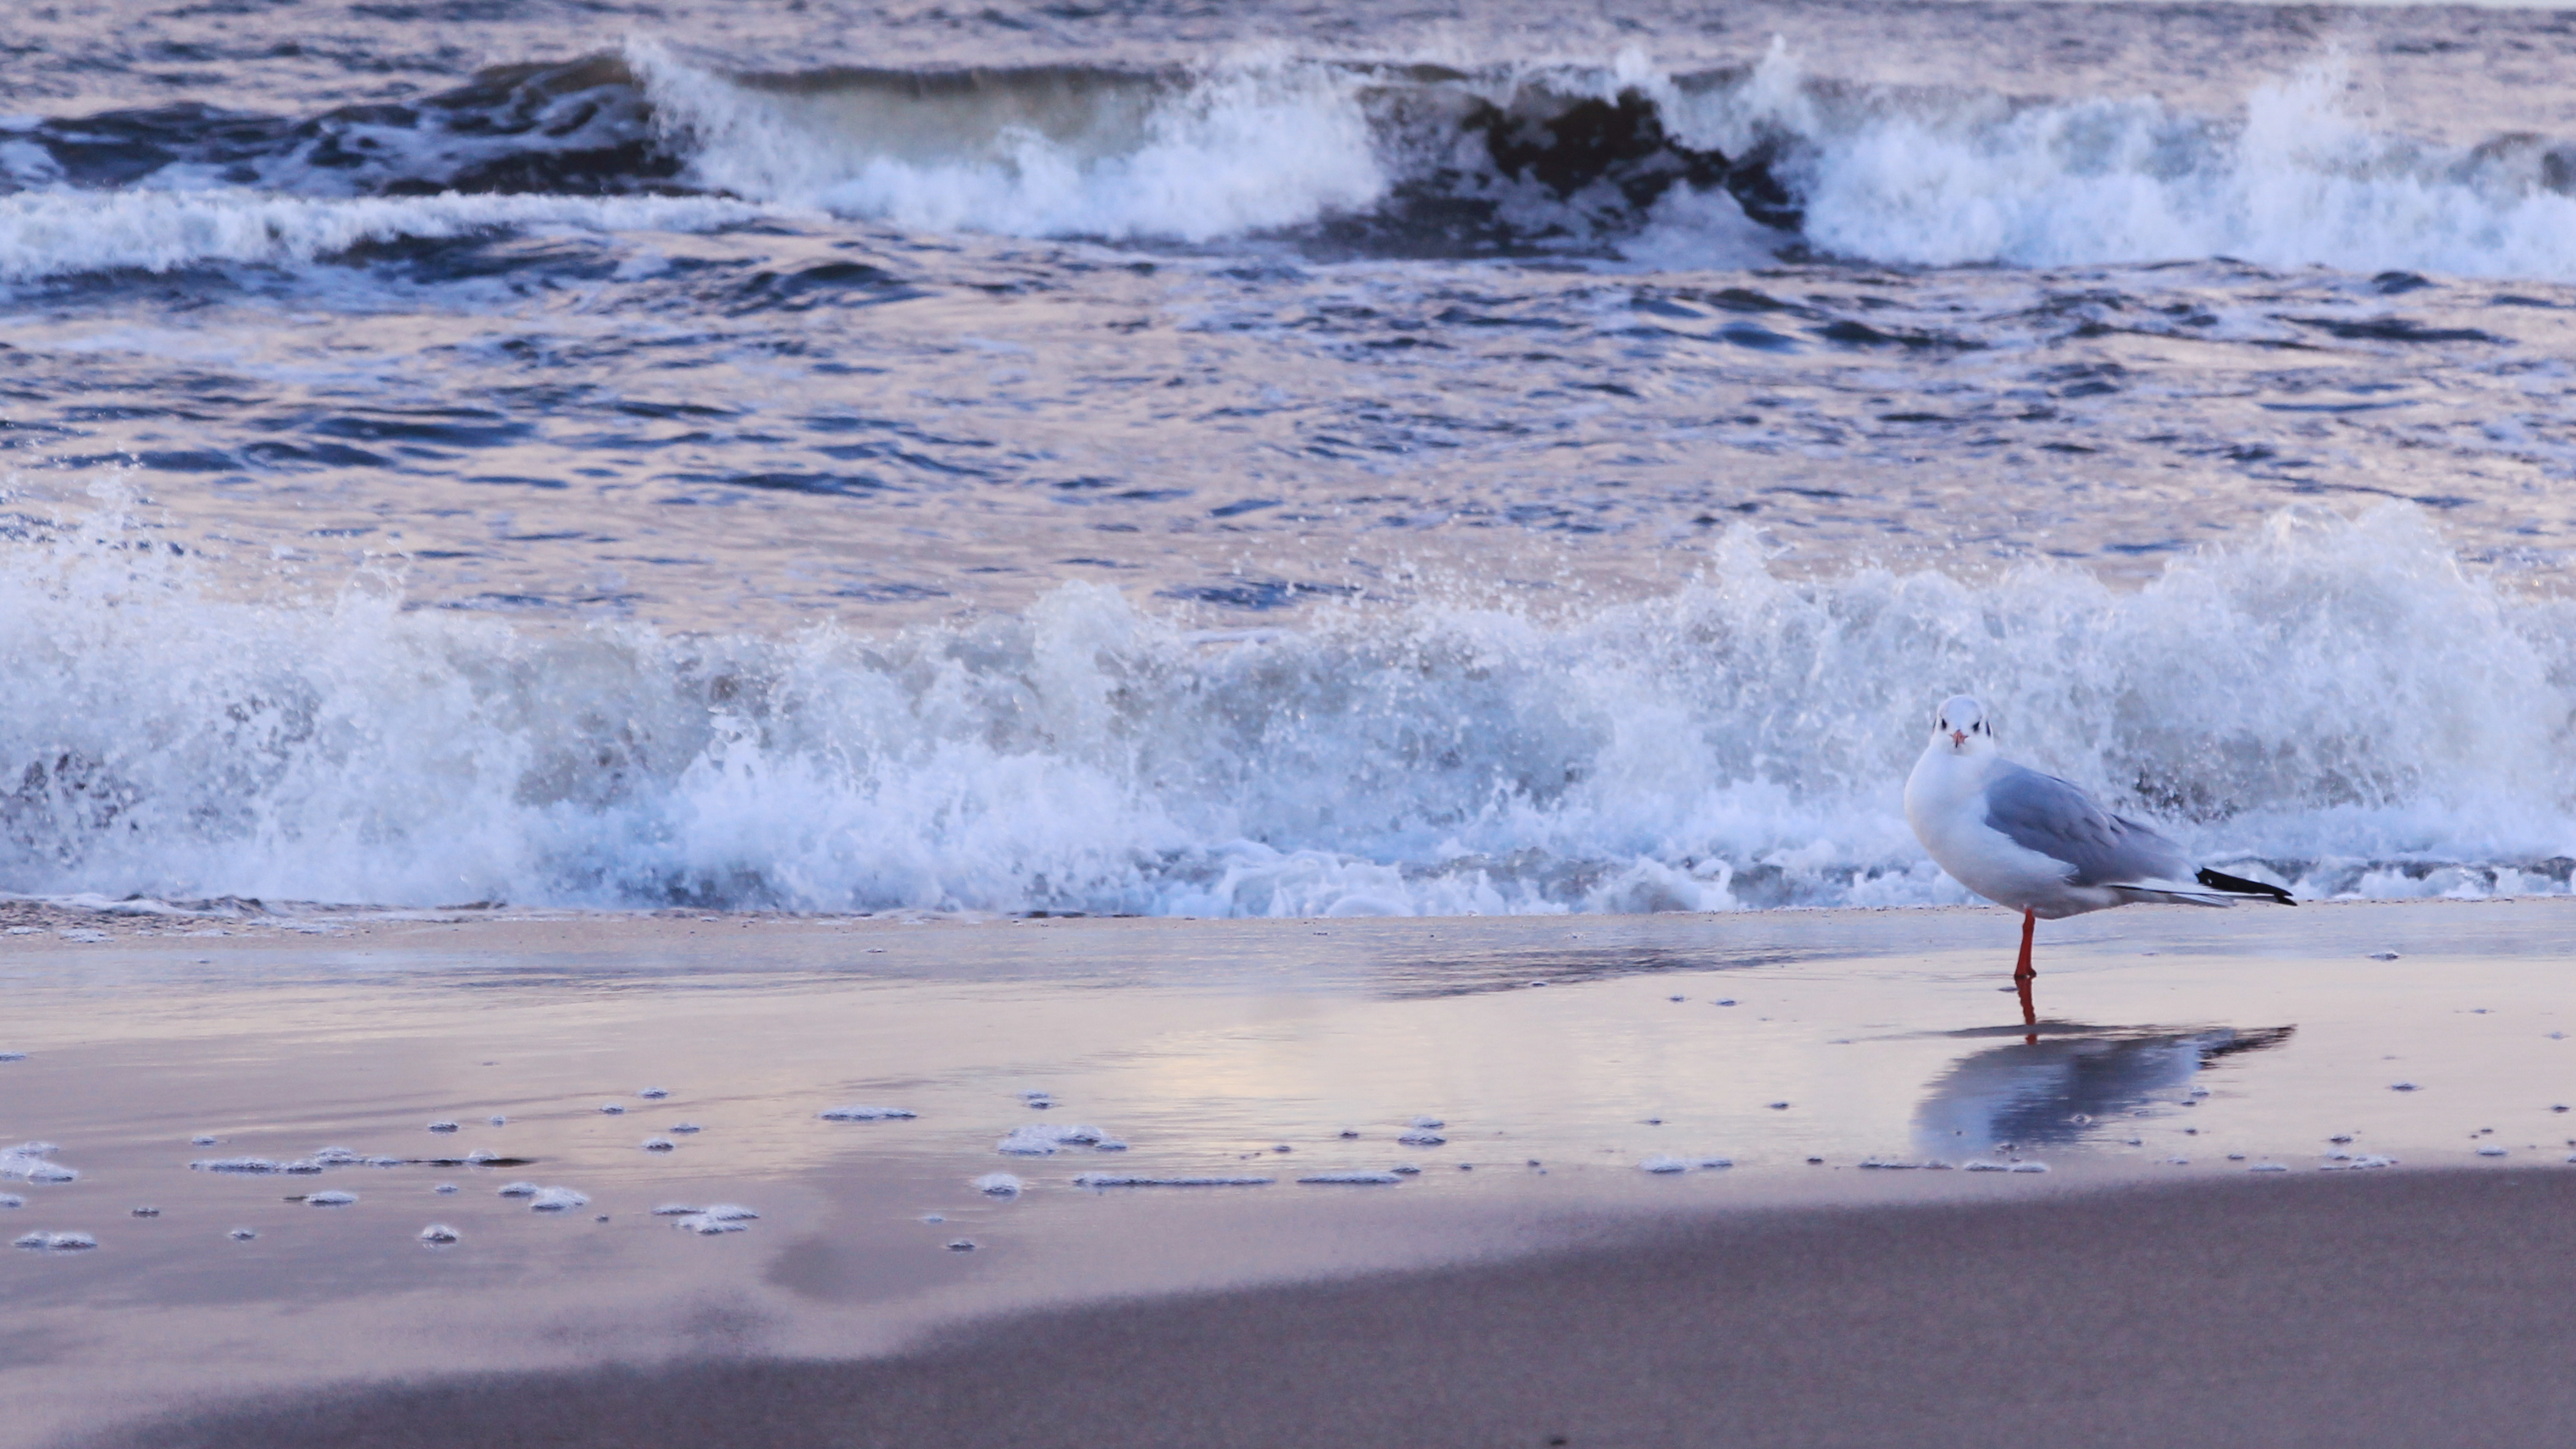
sea, water, beach, wave, storm, bird, seagull, fluid, body of water, coastal and oceanic landforms, foam, wind wave, wind, lari, liquid, gull, seabird, sky, coast, ocean, beak, sand, charadriiformes, horizon, tide, landscape, shorebird, cloud